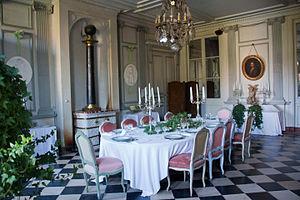
Une salle à manger est la pièce d'un bâtiment dans laquelle on prend ses repas en commun. Généralement équipée d'une grande table et de chaises où sont servis les mets, elle se trouve souvent à proximité de la cuisine où ces mêmes repas sont confectionnés, de l’office, et de la salle de séjour.